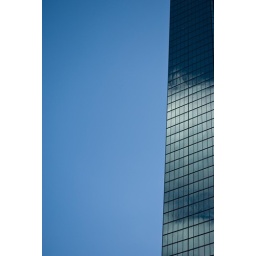
Section of the Hancock building with no cloud in the sky